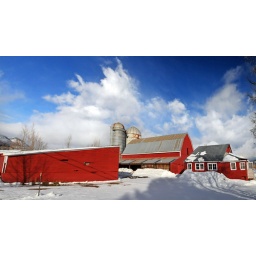
red barn in midway 4 images stitched